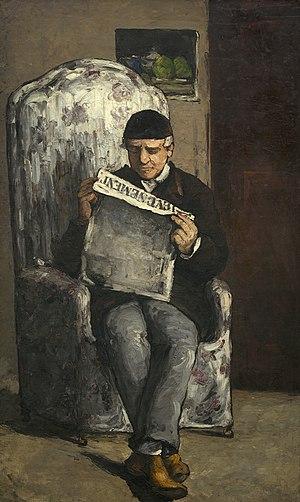
Paul Cézanne, ou Paul Cezanne, né le 19 janvier 1839 à Aix-en-Provence et mort le 22 octobre 1906 dans la même ville, est un peintre français, membre, un temps, du mouvement impressionniste, et considéré comme le précurseur du post-impressionnisme et du cubisme.